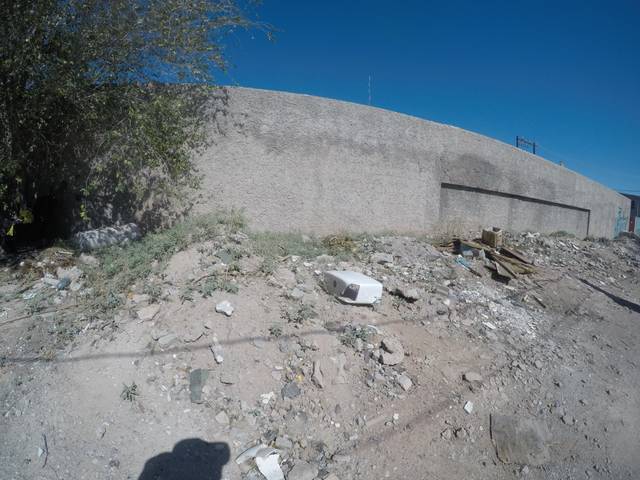
Region: Mexico
Coordinates: 31.739, -106.476